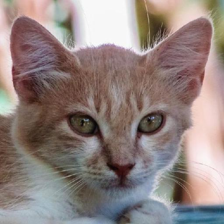
Label: animals